Leptictidium

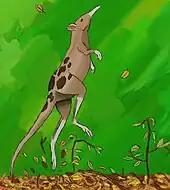
Restoration

In his work "Quelques insectivores primitifs nouveaux de l'Eocène supérieur du sud de la France" (1989), French paleontologist Christian Mathis studied the evolutionary tendencies of the genus "Leptictidium", based on comparison of the most primitive and the most recent species. From his observations, Mathis remarks: